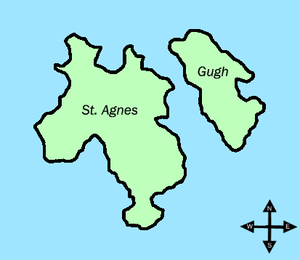
Gugh est une île de l'archipel des Sorlingues, au sud-ouest de l'Angleterre.